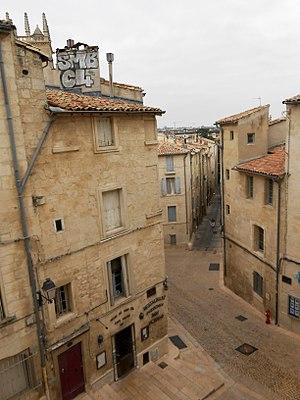
Montpellier - rues vues depuis la place Canourgue.
L’Écusson est le centre historique de Montpellier caractérisé par son contour en forme d'écu français ancien, proche d'un pentagone. Les boulevards l'entourant se trouvent aux emplacements des fossés médiévaux qui bordaient la muraille principale de la ville.